Li Ling-Ai

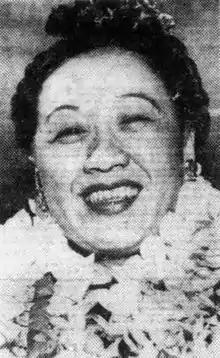
Li Ling-Ai at the Honolulu airport June 7, 1950

Li Ling-Ai (李靈愛, also Gladys) (May 19, 1908 – October 2003) was a noted Chinese-American film producer, born in Hawaii, the sixth of nine children. Both her parents were first-generation Chinese immigrants who became doctors in Hawaii. Father Li Khai-Fai was a physiologist. Her mother Kong Tai Heong was an obstetrician.